List of extant ancient Greek and Roman plays

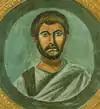
Terence

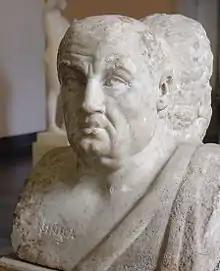
Seneca

The ancient Roman comedies that have survived can be categorized as fabula palliata (comedies based on Greek subjects). Roman comic dramatists made several structural changes, such as the removal of the previously prominent role of the chorus as a means of separating the action into distinct episodes and the addition of musical accompaniment to the plays' dialogue. Action usually took place in the streets, and plot complications were often a result of eavesdropping by a minor character. It survives through the works of Plautus and Terence.